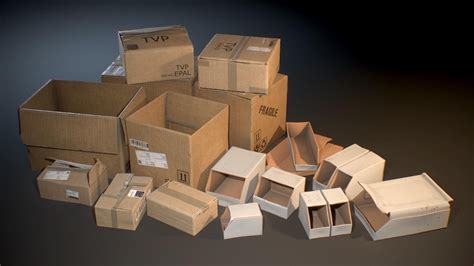
Waste category: paper